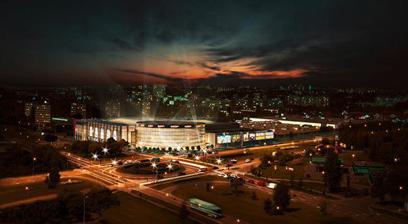
Building: Galeria Echo
Country: Poland
Year built: 2002
Shopping mall in Świętokrzyskie Voivodeship, Poland Galeria Echo Location Kielce , Świętokrzyskie Voivodeship , Poland Coordinates 50°52′47″N 20°38′40″E / 50.87972°N 20.64444°E / 50.87972; 20.64444 Address Ulica Świętokrzyska 20 Opening date 30 November 2002 Developer Echo Investment Owner Echo Investment No. of stores and services 300 No. of anchor tenants 1 Total retail floor area 66,000 m 2 (710,000 sq ft) No. of floors 4 Parking 2300 Website galeriaecho .pl Galeria Echo is a shopping centre in Kielce in Southern Poland . The centre was developed by the Echo Investment . Cinema The centre includes a Helios with seven cinema halls and  over 1600 seats. v t e Shopping malls in Poland Arkadia Atrium Targówek Galaxy Galeria Echo Galeria Jurajska Galeria Kaskada Galeria Kazimierz Galeria Krakowska Galeria Łódzka Manufaktura Marywilska 44 Renoma Sfera Silesia City Center Sky Tower Solaris Center Stary Browar Supersam Warsaw Westfield Mokotów Wroclavia Złote Tarasy Authority control databases VIAF This article about a Polish building or structure is a stub . You can help Wikipedia by expanding it . v t e This article about a shopping mall is a stub . You can help Wikipedia by expanding it . v t e